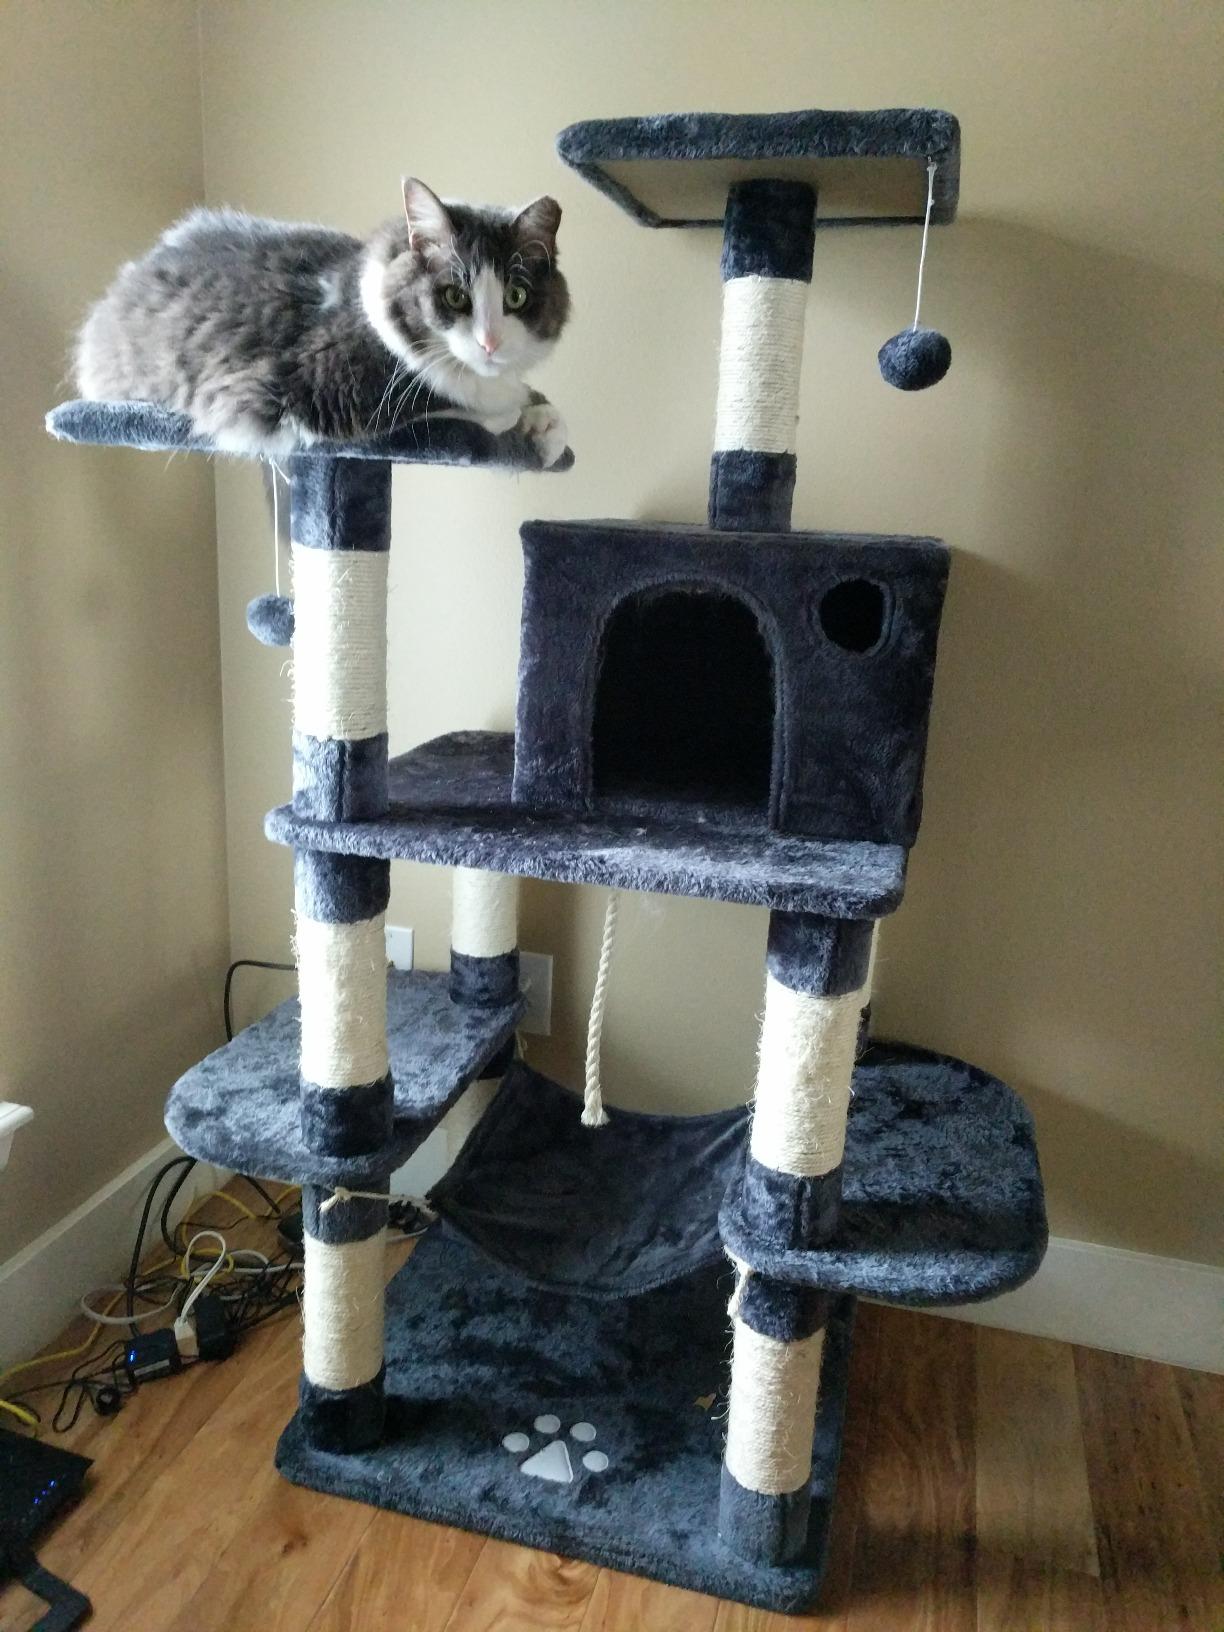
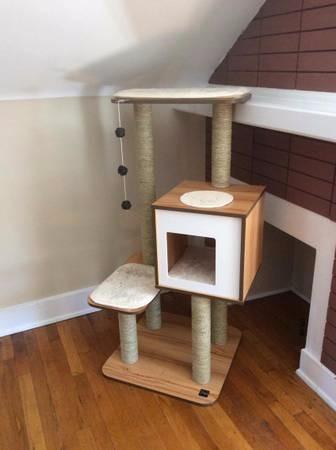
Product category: items_cat tree
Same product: no